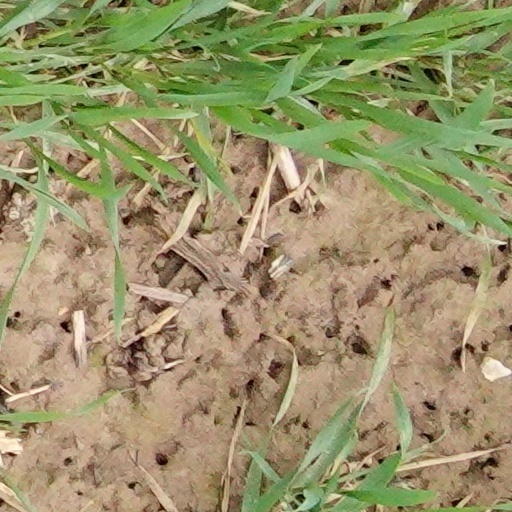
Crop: wheat